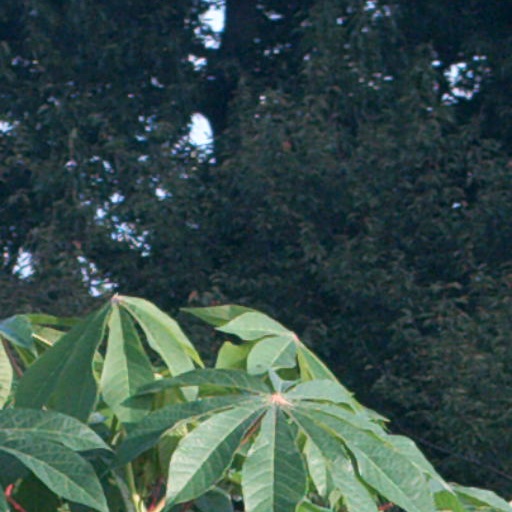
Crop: cassava